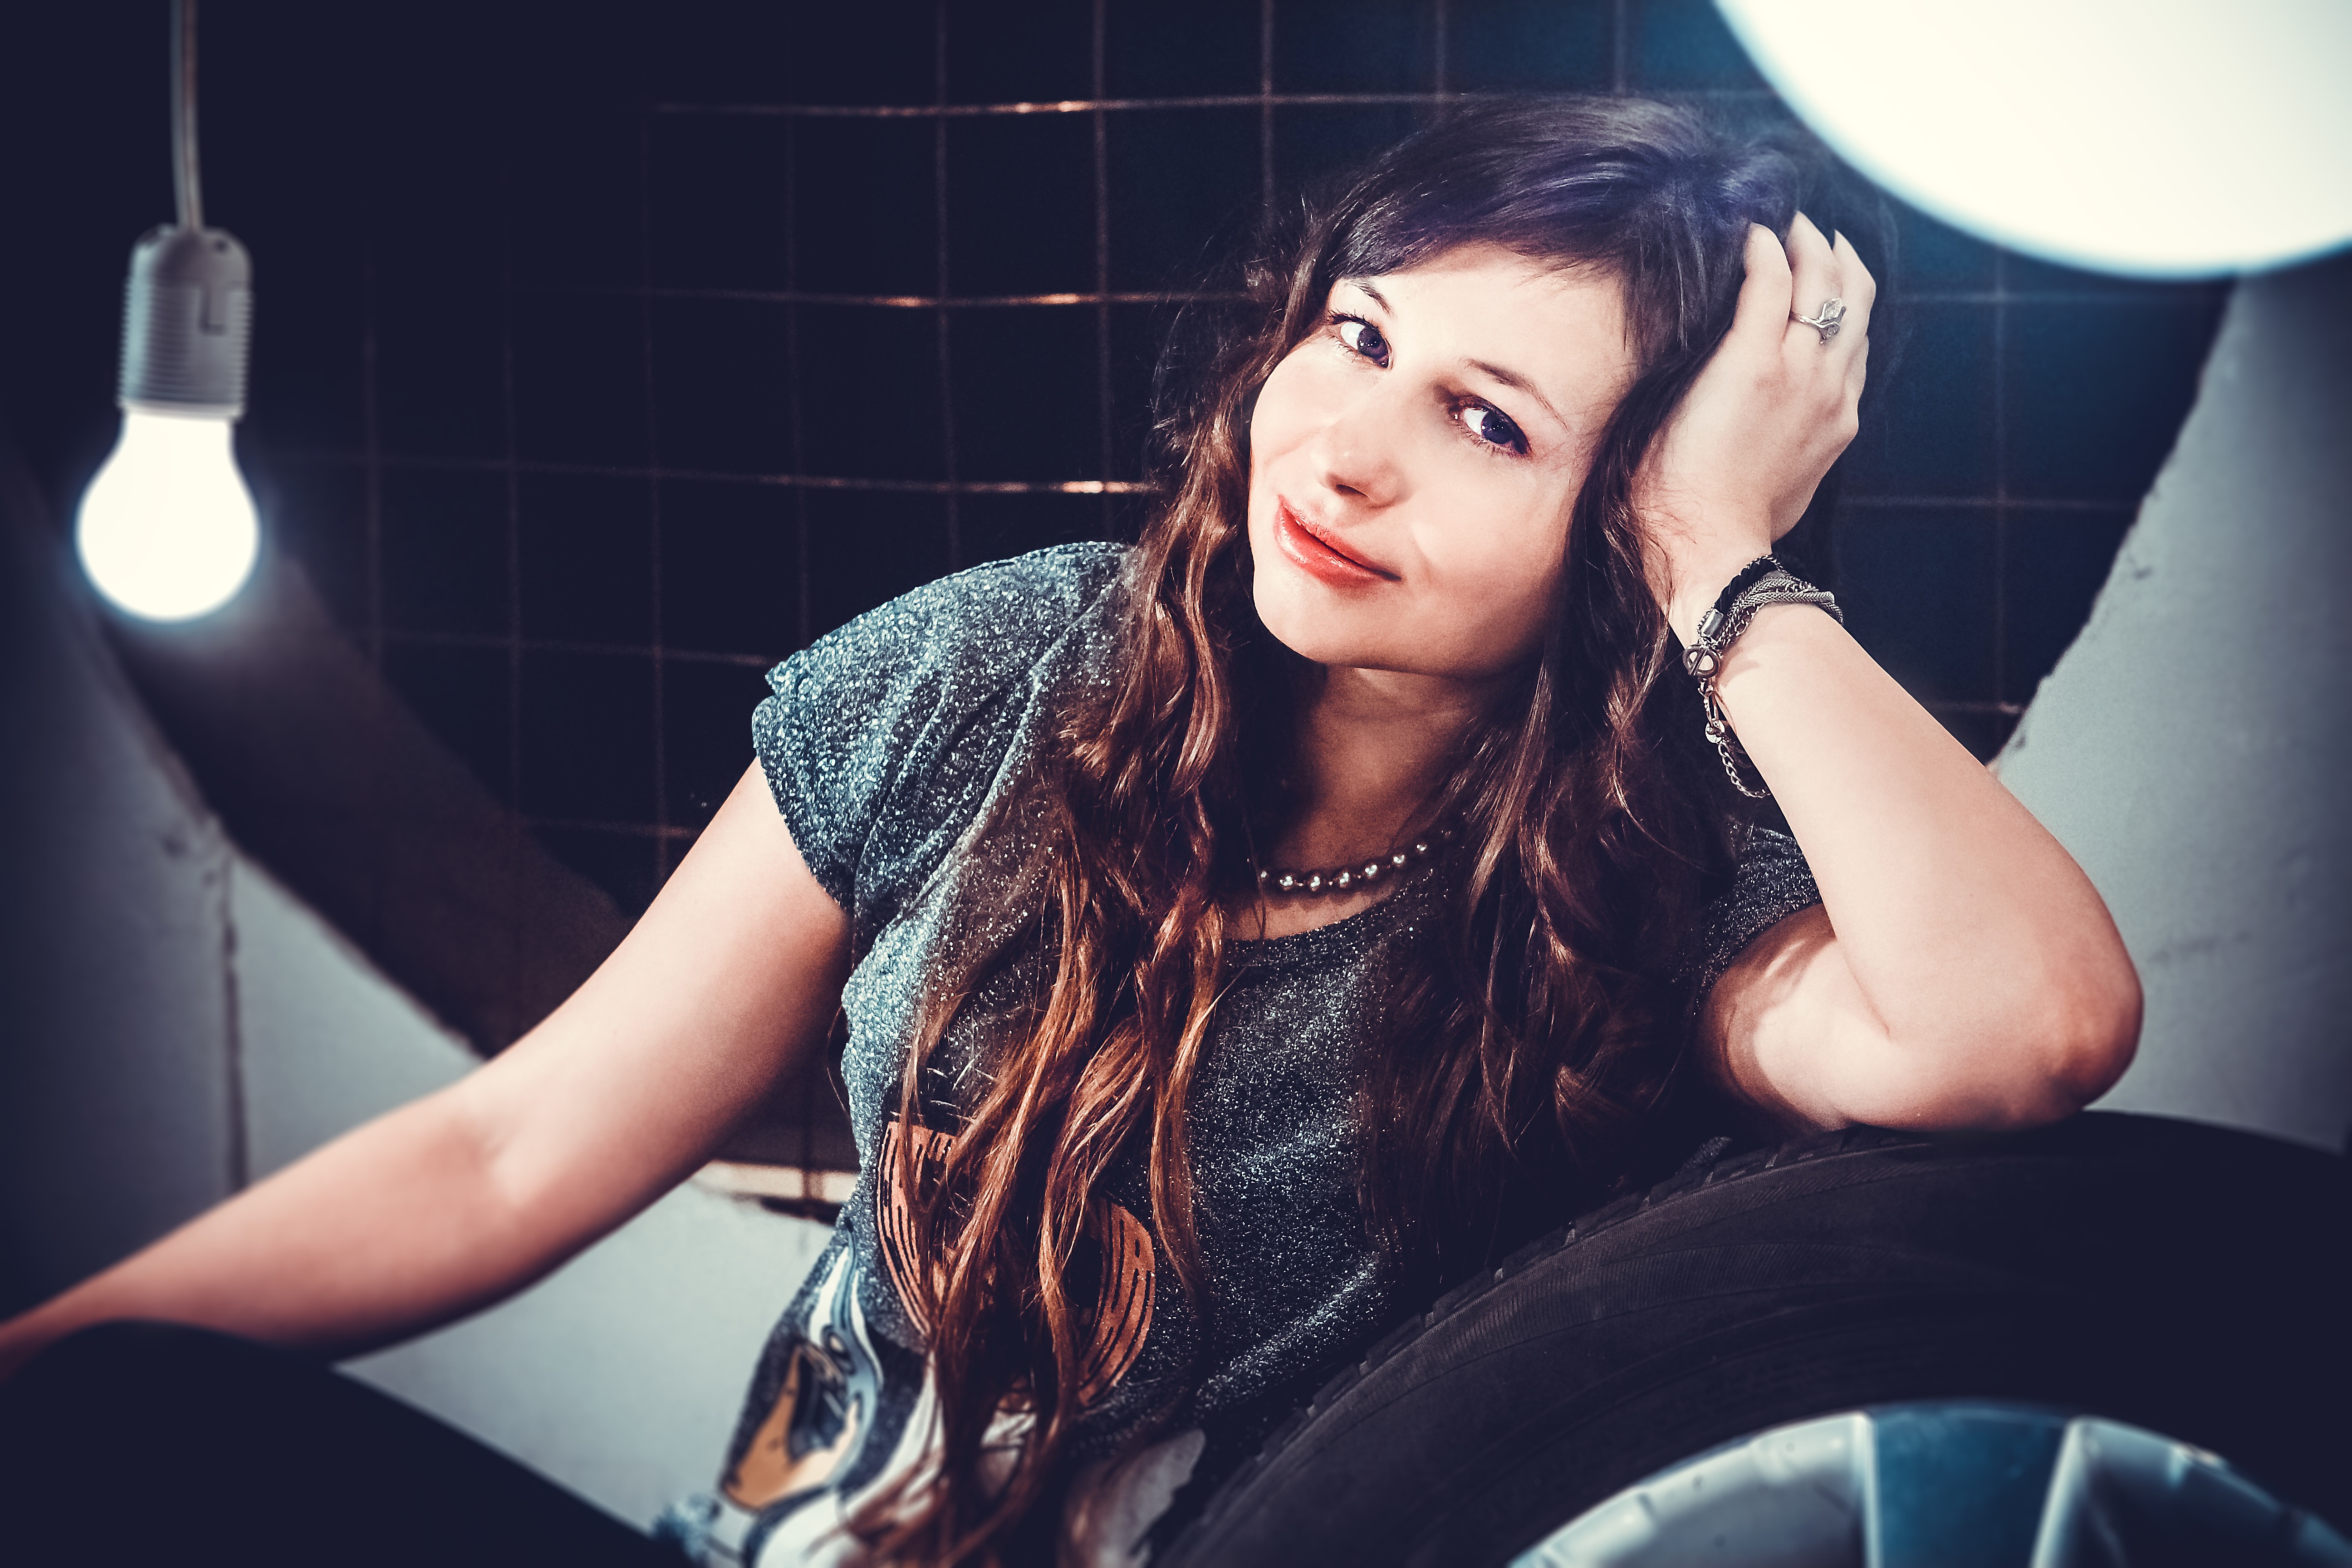
hair, face, beauty, skin, cool, lip, hairstyle, chin, nose, black hair, eye, smile, long hair, brown hair, photography, arm, flash photography, mouth, photo shoot, hand, selfie, portrait photography, model, ear, sitting, jaw, happy, singer